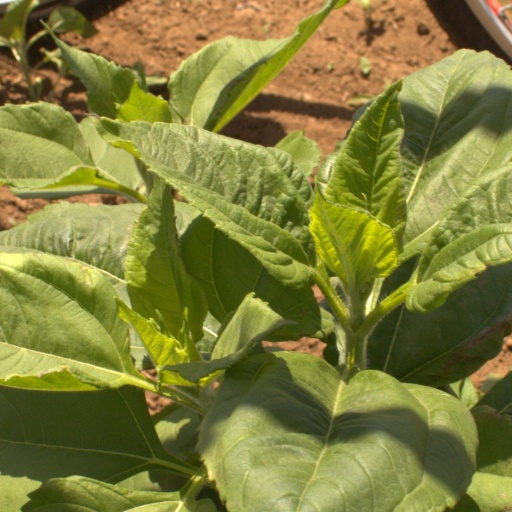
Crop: Jerusalem artichoke